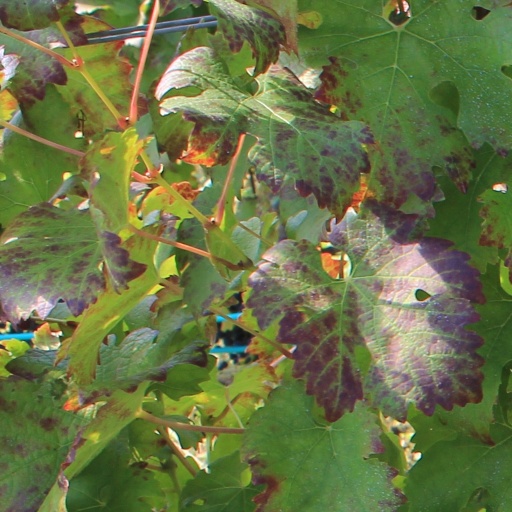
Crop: grape